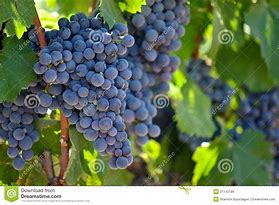
Label: Grapes